BMW i3

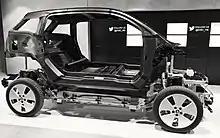
The chassis of the i3 consists of the CFRP "Life Module" mated to an aluminum "Drive Module"

The i3 was the first mass production car with most of its internal structure and body made of carbon-fiber reinforced plastic (CFRP). BMW took advantage of the absence of a forward internal combustion engine, giving the i3 a "clean sheet design" with a sports-like appearance.